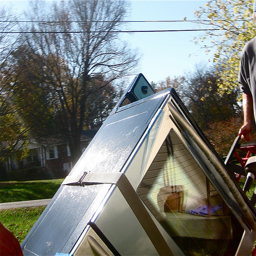
a man carrying a stainless steel oven on a dolly
A stove raped in a strap attached to a dolly being moved.
A stove being moved by a person on a dolly.
Someone is carting a stainless steel double oven.
Two people are outdoors moving a stove on a dolly.